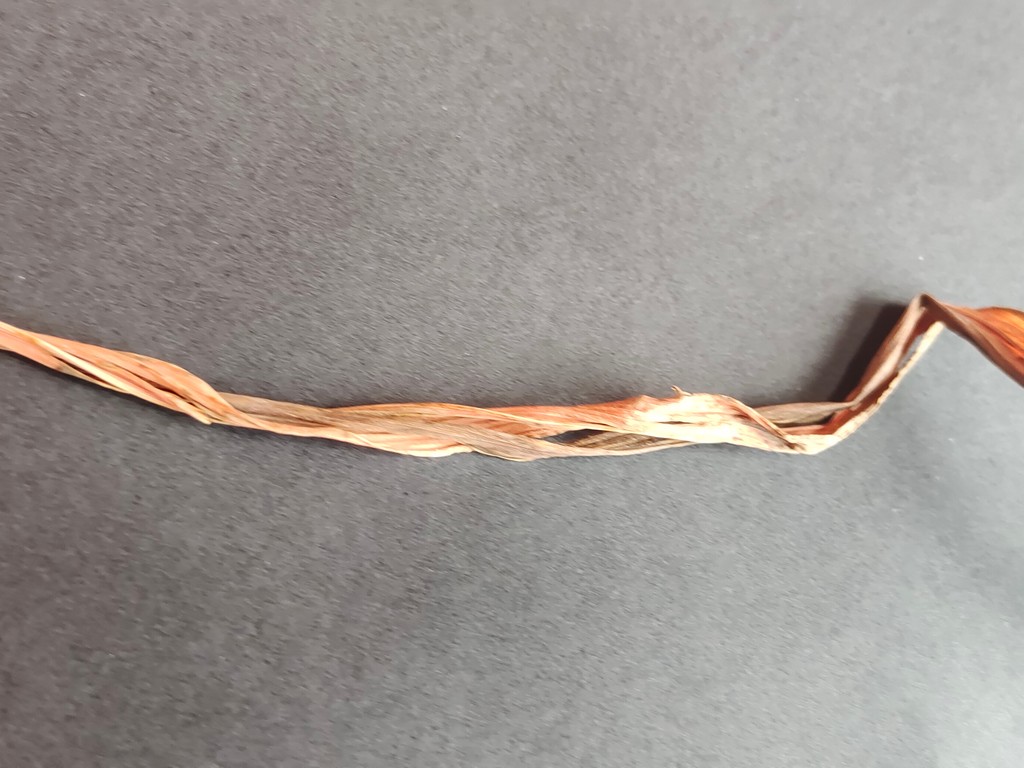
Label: Dried